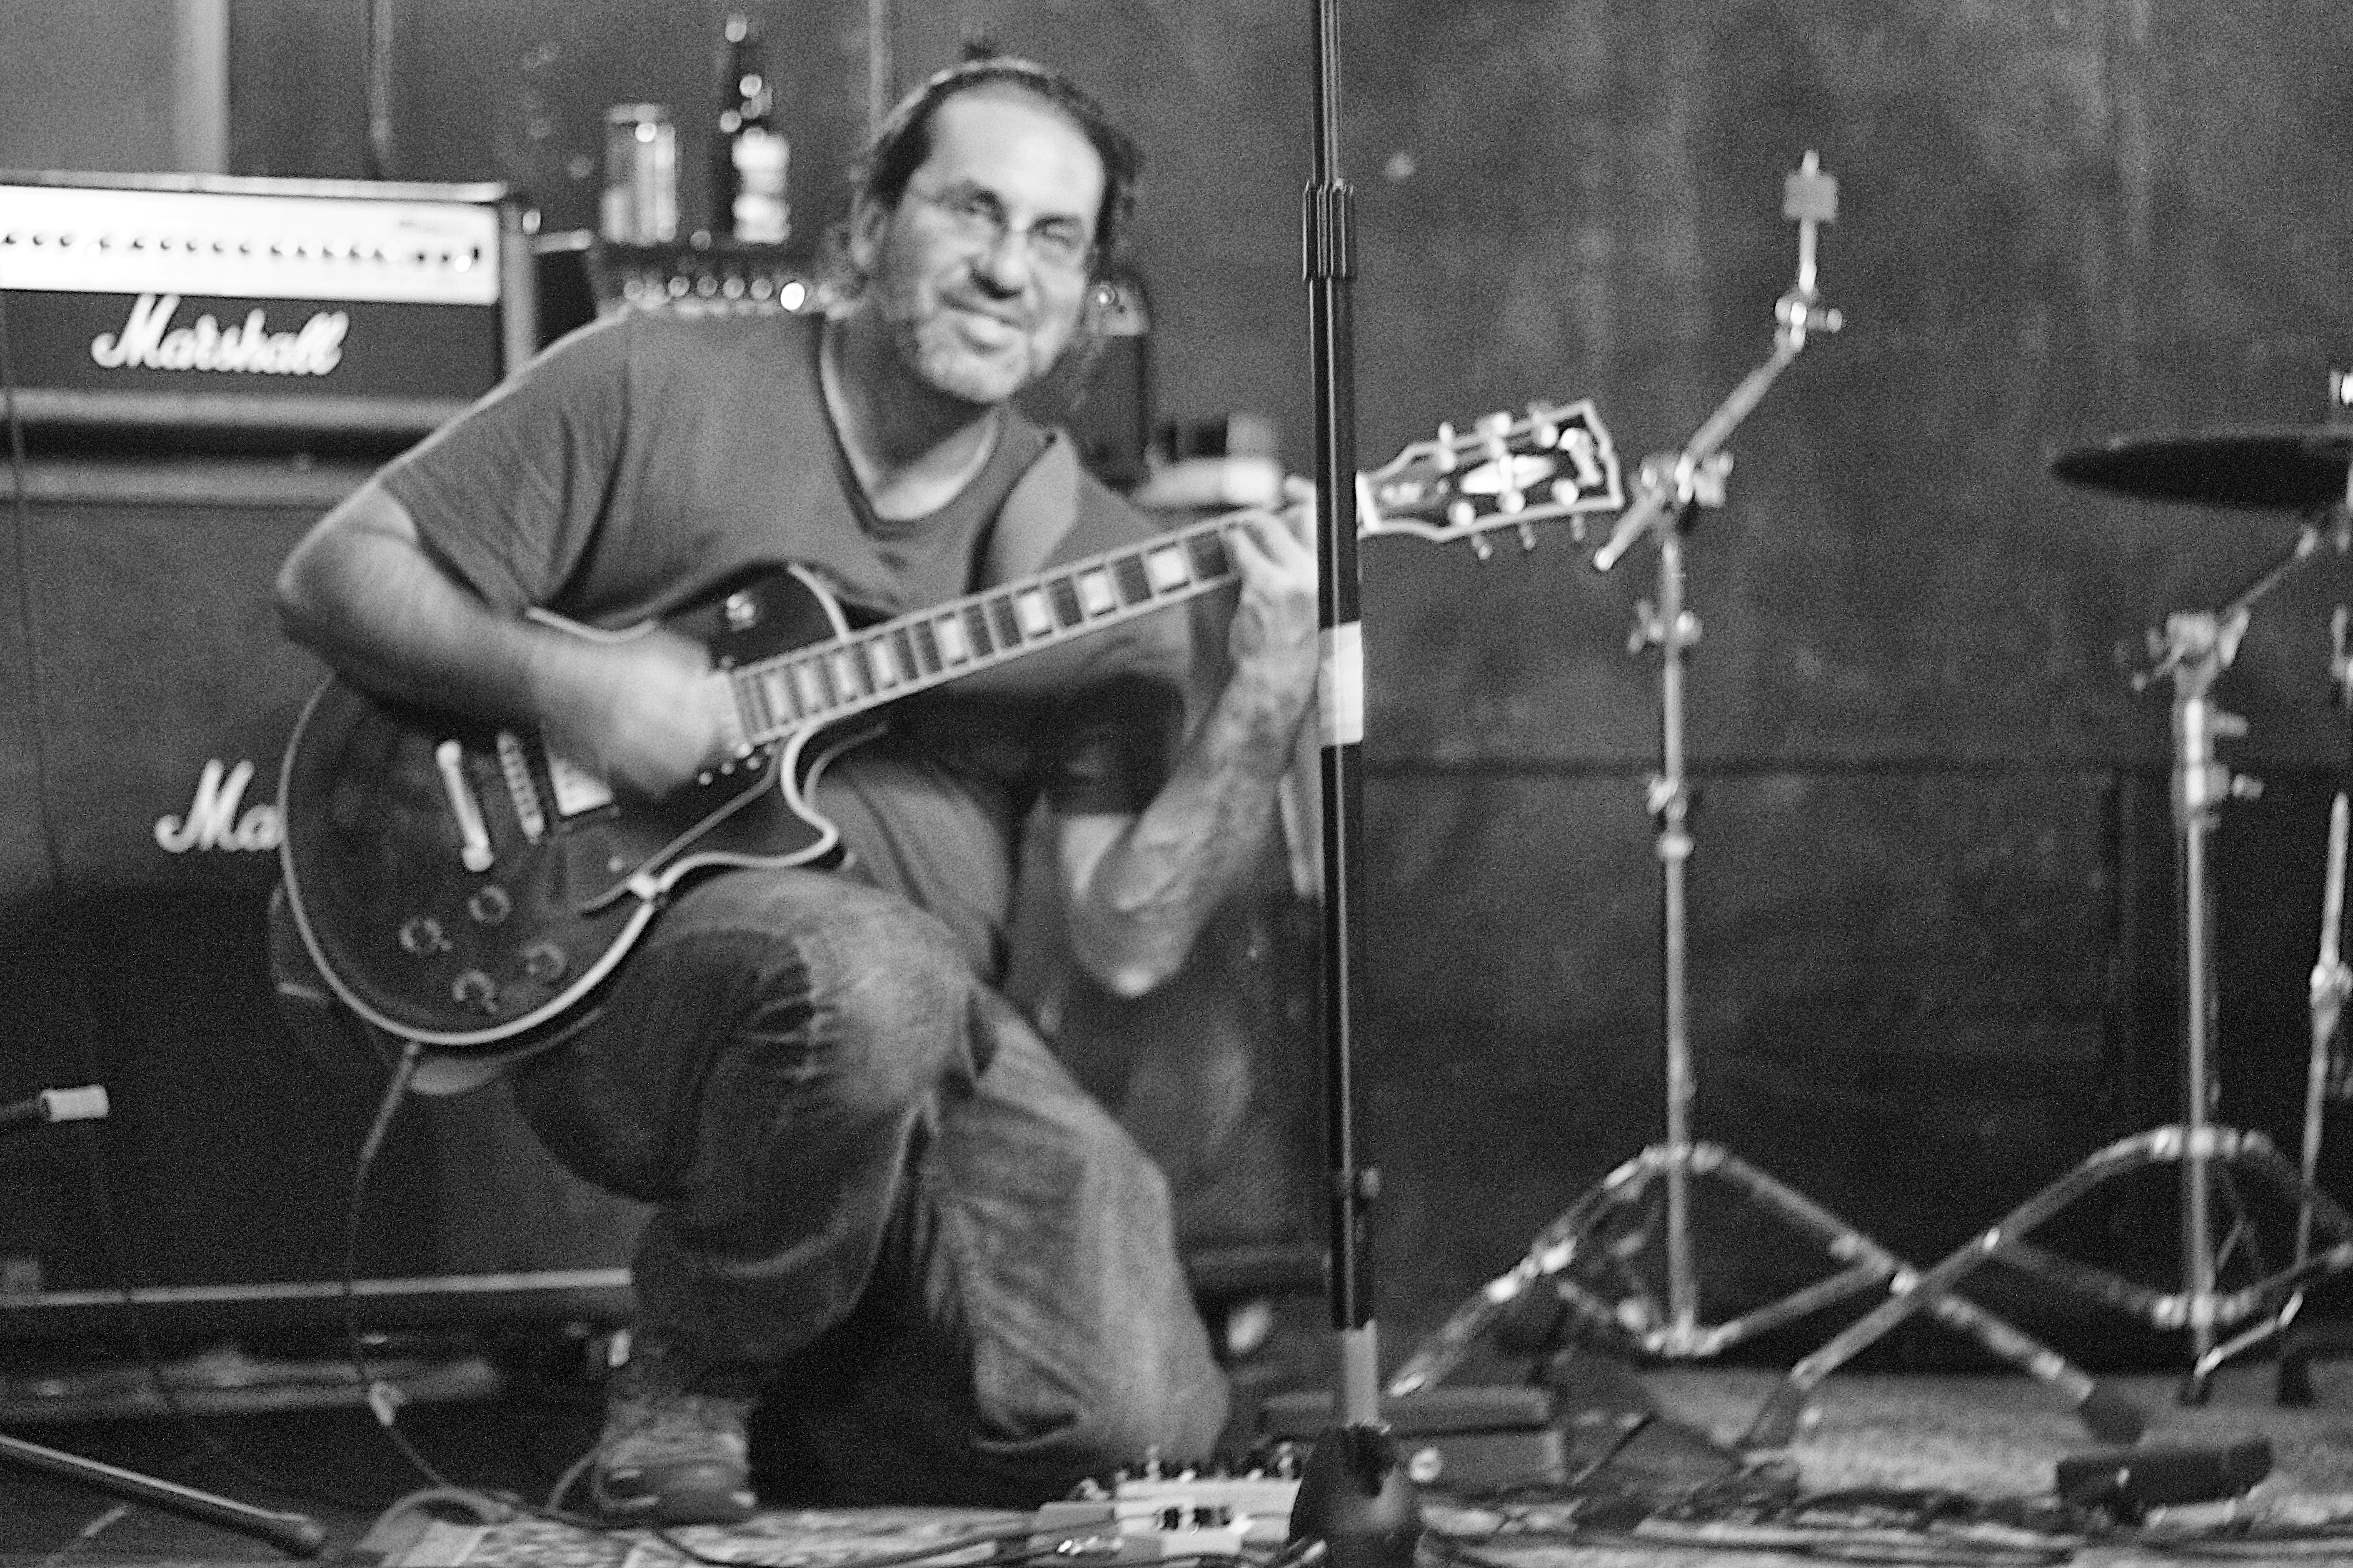
music, black and white, guitar, musician, monochrome, drum, musical instrument, bassist, guitarist, drums, drummer, monochrome photography, string instrument, plucked string instruments, skin head percussion instrument